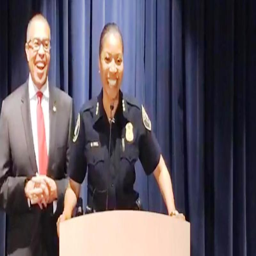
person announces she is leaving for government agency .